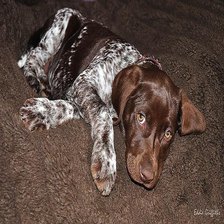
Species: dog
Breed: german shorthaired